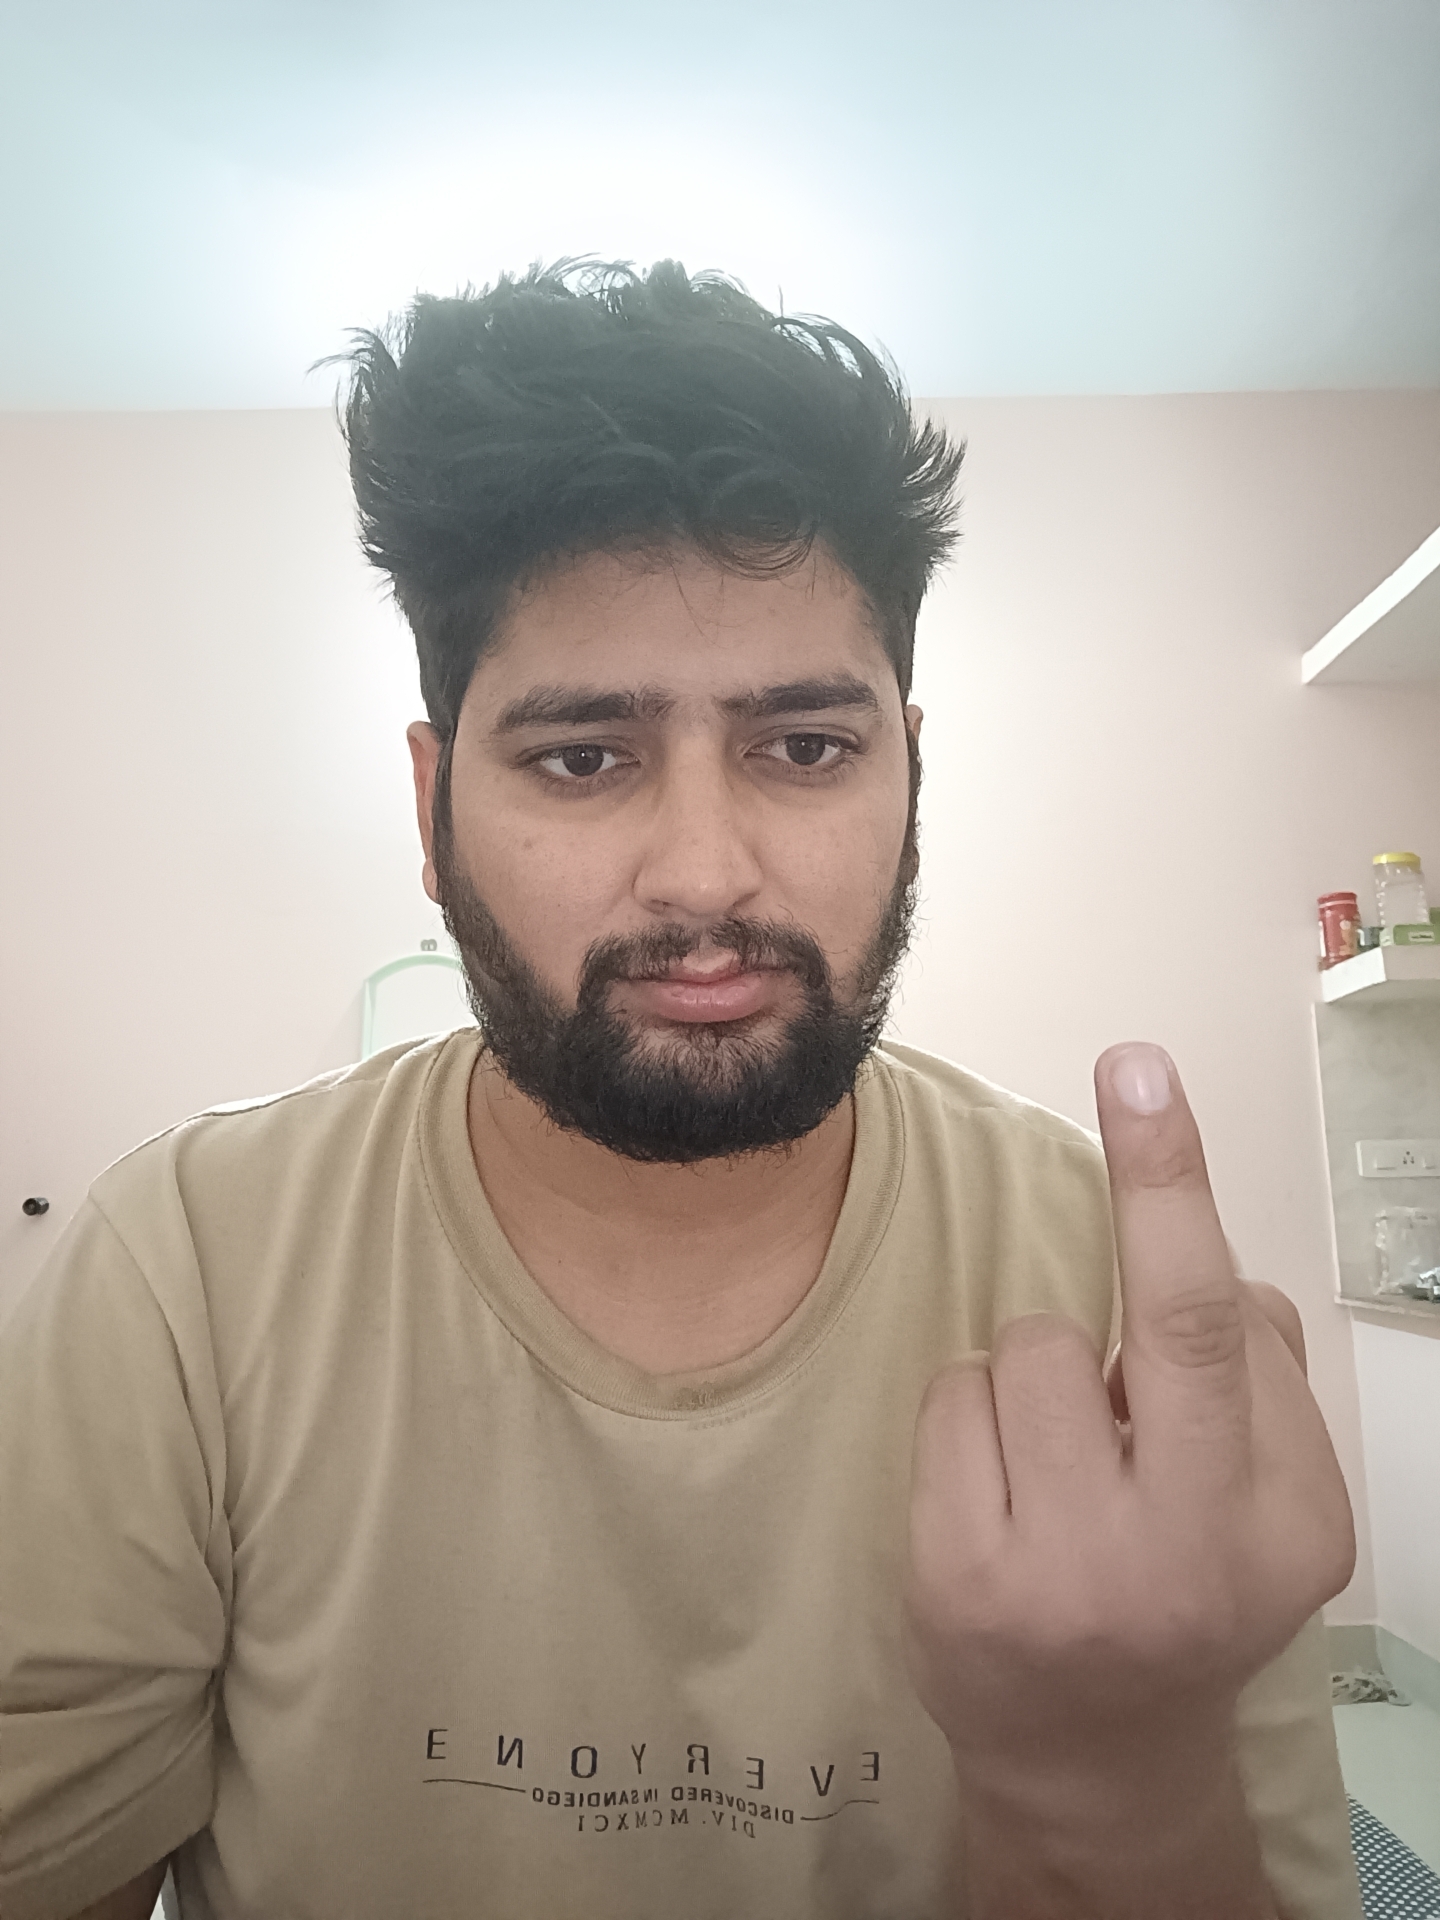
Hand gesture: middle_finger